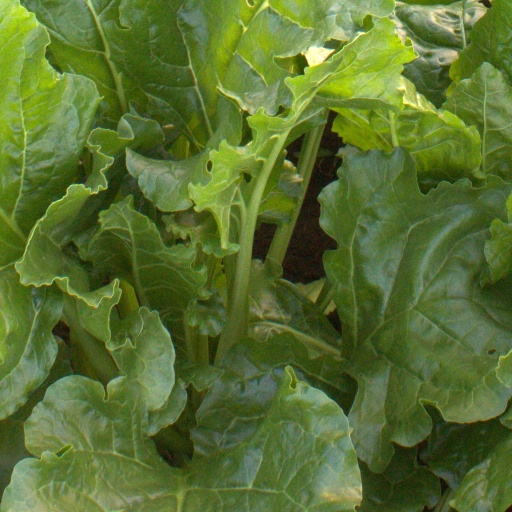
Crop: sugar beet